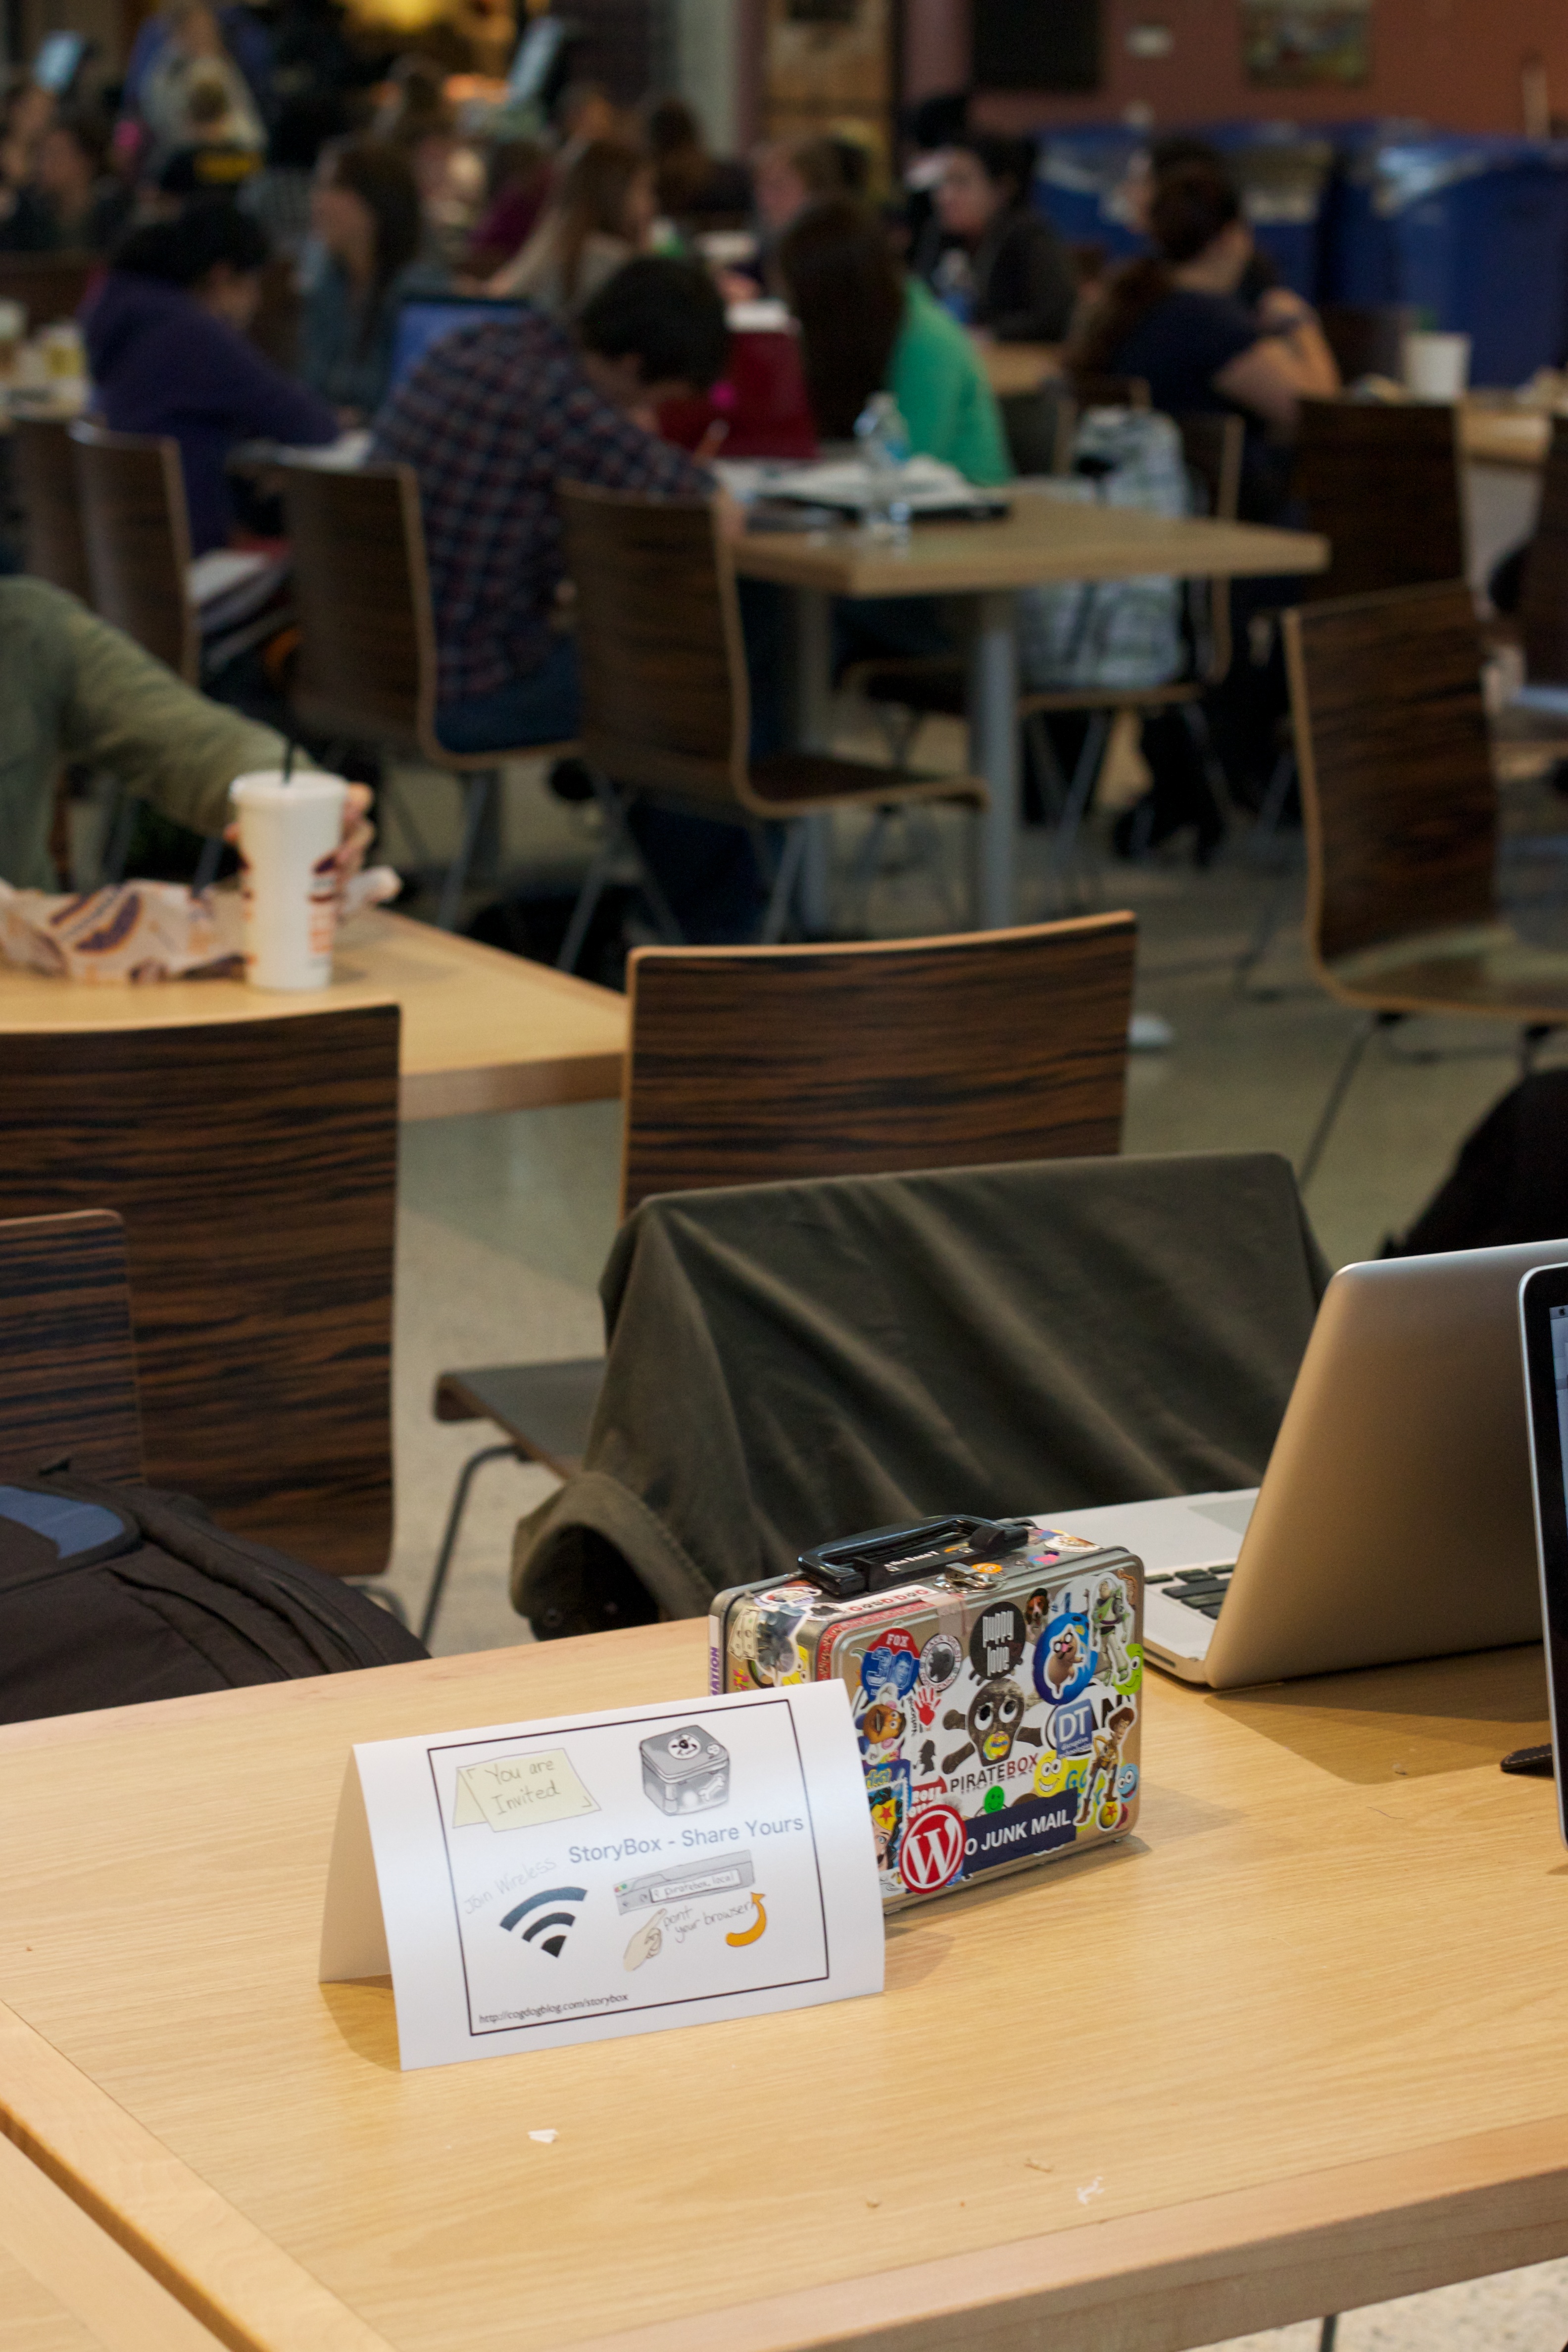
art, design, storybox, piratebox, odyssey